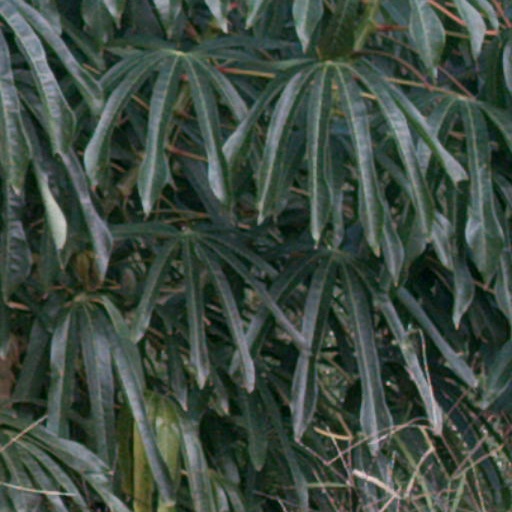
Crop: cassava